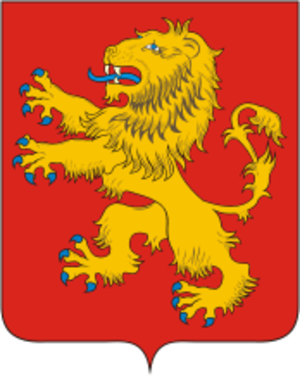
Rjev est une ville de l'oblast de Tver, en Russie, et le centre administratif du raïon de Rjev. Sa population s'élevait à 60 830 habitants en 2014.